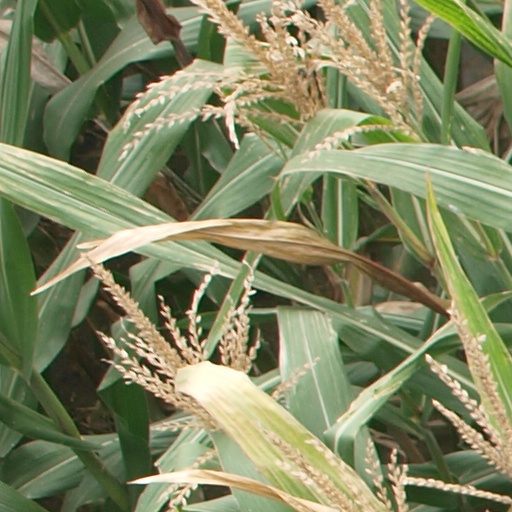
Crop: maize; corn